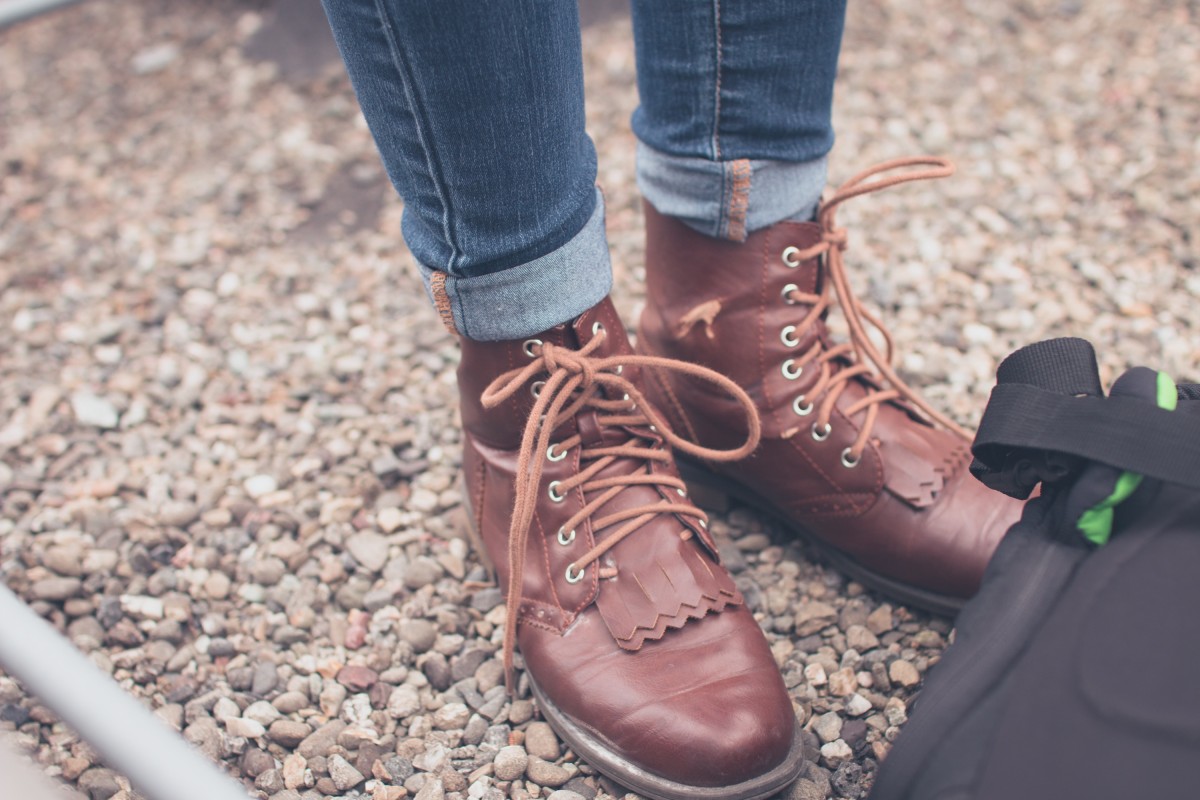
Tags: boot, leg, spring, color, fashion, season, human body, sneakers